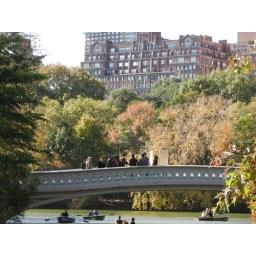
upon those boughs which shake against the coldbare ruined choirs where late the sweet birds sang the bow bridge in autumn